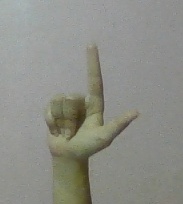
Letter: laam